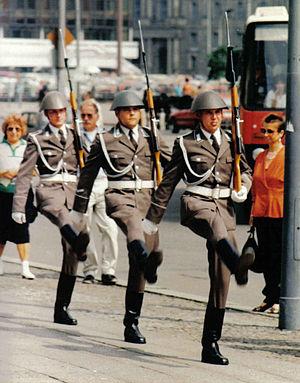
La NVA, Nationale Volksarmee, traduit par « Armée populaire nationale », fut de 1956 à 1990 l'armée de la République démocratique allemande.
Le pas de l'oie est le pas cadencé adopté par certains corps d'armées lorsqu'ils défilent. Le soldat marche alors, le buste droit, les jambes tendues qu'il lève jusqu'à presque 90 degrés du corps et fait claquer ses bottes en les laissant retomber au sol, le balancement accentué des bras est alors parfois synchronisé lorsque ceux-ci ne portent pas d'armes.
Un militaire est un membre des forces armées « régulières », c'est-à-dire d'une institution de défense des intérêts stratégiques d'un État. On emploie également le terme soldat lorsqu'il s'agit d'un combattant, le terme mercenaires étant réservé aux combattants irréguliers recrutés sans statut particulier le temps d'un conflit ou même d'une opération.
La Karabiner S. est une carabine semi-automatique, version est-allemande de la SKS. Contrairement au modèle soviétique, elle ne possède pas de baguette de nettoyage sous le canon et sa bretelle est fixée latéralement. Elle équipa l'Armée nationale populaire puis les combattants croates lors des Guerres de Yougoslavie.